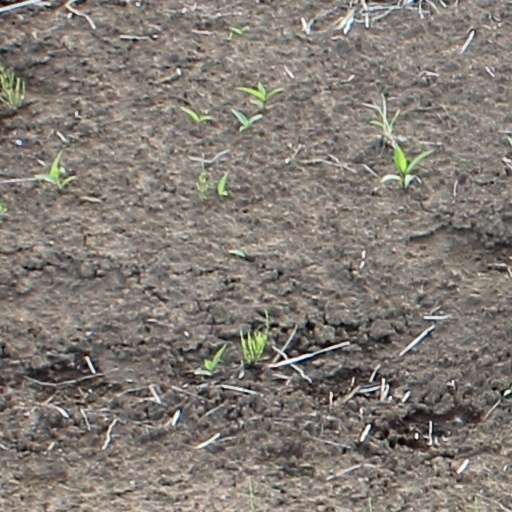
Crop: wheat